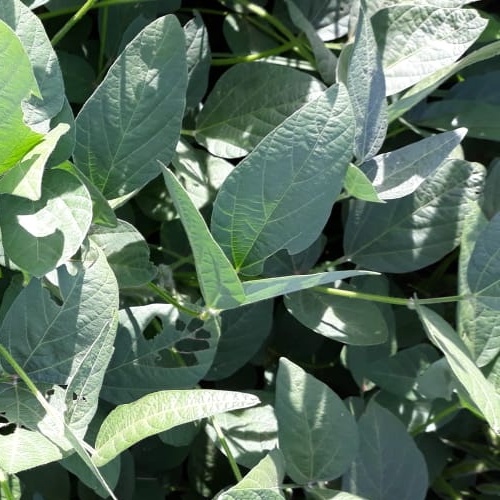
Label: Caterpillar